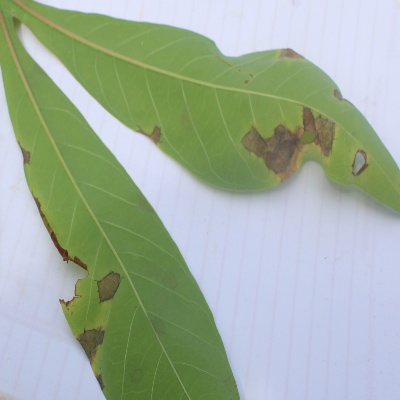
Crop: Cassava
Condition: brown spot